1935–36 Serie A

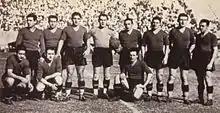
The 1935–36 Serie A winning Bologna squad

The 1935-36 Serie A was the thirty-sixth edition of the Italian Football Championship and its seventh since 1929 re-branding to create Serie A. It was the thirteenth season from which the Italian Football Champions adorned their team jerseys in the subsequent season with a Scudetto. Bologna were champions for the third time in their history. This was their third scudetto since the scudetto started being awarded in 1924 and their first win contested as Serie A. This started a run of four Bologna wins from six consecutive Serie A competitions.